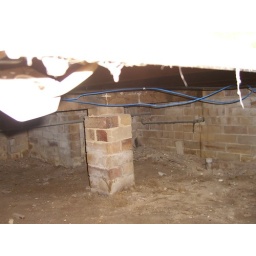
Another blind shot, about 30 degrees to the left of the previous one. This is again under the old kitchen